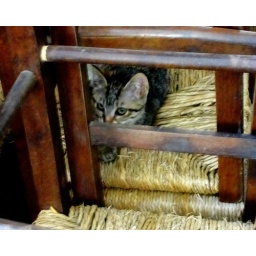
Apricale, Italy cat in a chair